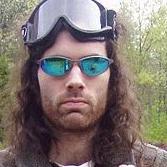
Age: 26